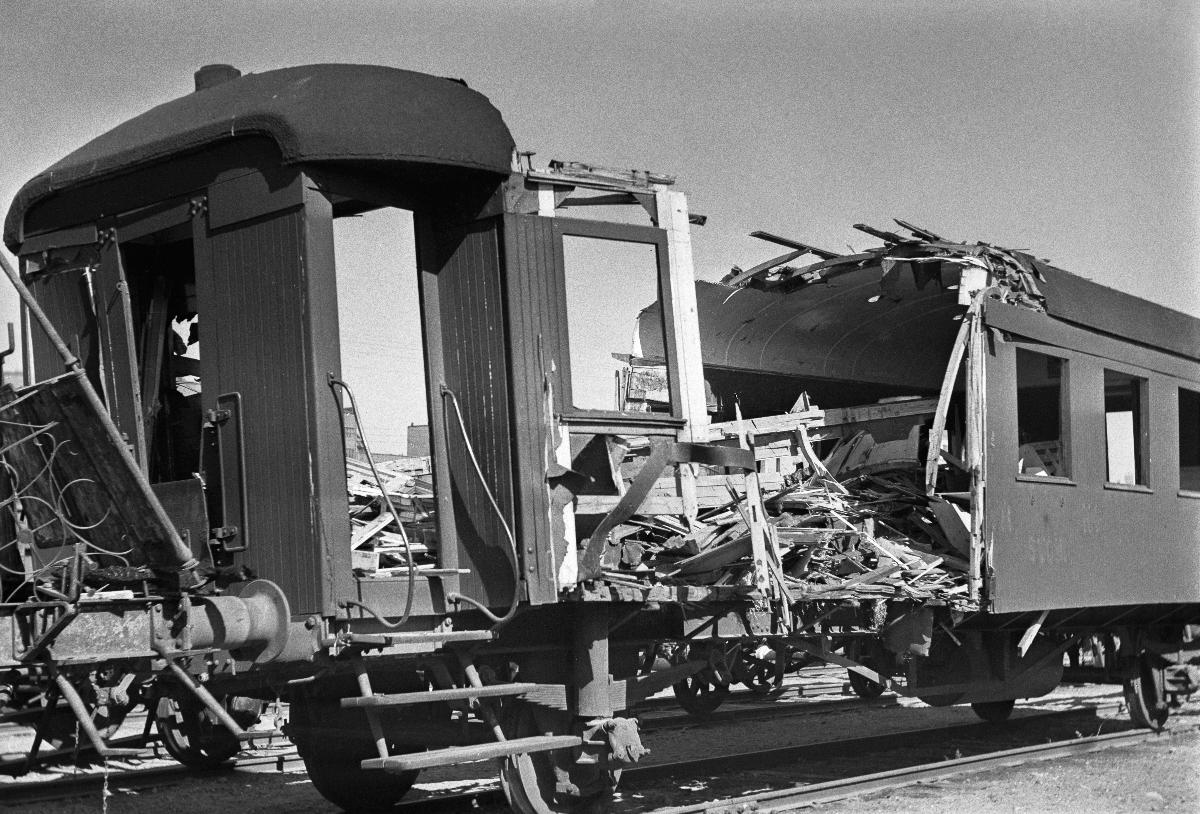
Pommituksissa vaurioituneita junavaunuja
Tågvagnar skadade i bombningar; Railway carriages damaged in bombings
sisällön kuvaus: Pommituksissa vaurioituneita junavaunuja rautateiden korjaamolla Pasilassa Helsingissä 20.6.1940. content description: Railway carriages damaged in bombings at the railway workshop in Pasila, Helsinki 20.6.1940. innehållsbeskrivning: Tågvagnar skadade i bombningar på järnvägarnas verkstad i Fredriksberg, Helsingfors 20.6.1940.
Kuvaaja: Sundström, Hugo, kuvaaja epävarma
Vuosi: 1940
Paikka: Suomi, Uusimaa, Helsinki
Aiheet: pommitukset; sodat; junanvaunut; tuhoutuminen; HBL; bombardments; wars; railway wagons; destruction (passive); war; bombings; destruction; trains; bombningar; krig; tågvagnar; bli förstörd; bombardemang; förstörelse